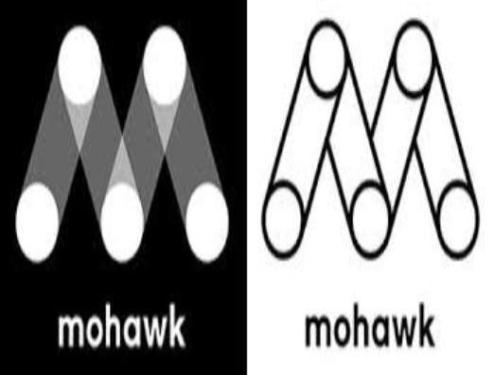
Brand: mohawk-2
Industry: Leisure